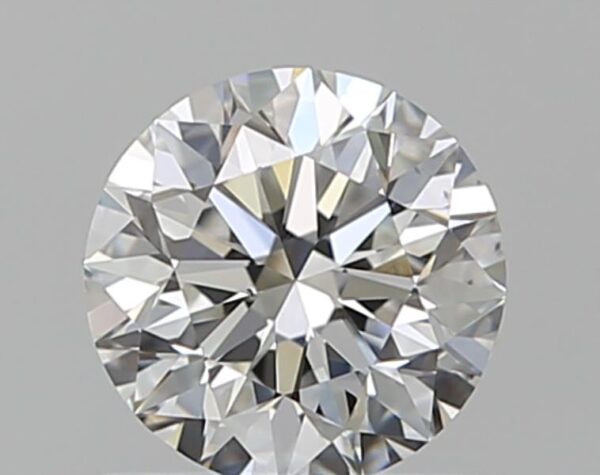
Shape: round
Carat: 0.7
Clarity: VS2
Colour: F
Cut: EX
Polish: EX
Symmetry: EX
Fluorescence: N
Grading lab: GIA
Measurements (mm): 5.62 x 5.67 x 3.56